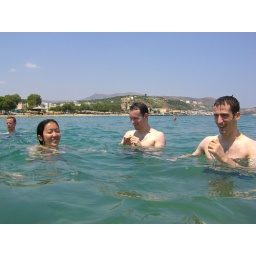
Relaxing in the water after training on the beach at Kalivas